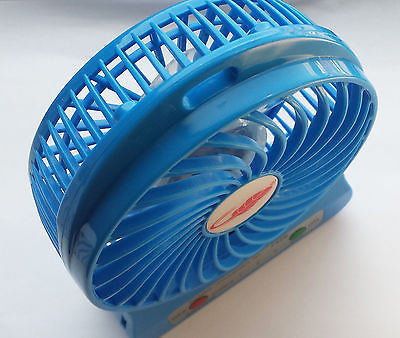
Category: fan